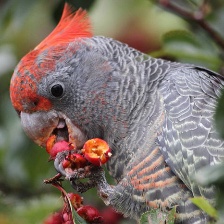
Species: GANG GANG COCKATOO
Scientific name: CALLOCEPHALON FIMBRIATUM
ImageNet parent category: sulphur-crested_cockatoo